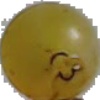
Label: white_grape